Plateau Department

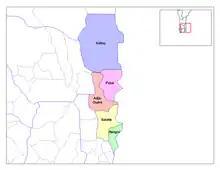
Communes of Plateau

The department of Plateau was created in 1999 when it was split off from Ouémé Department. It has an area of . Plateau is subdivided into five communes, each centered at one of the principal towns: Adja-Ouèrè, Ifangni, Kétou, Pobè and Sakété.